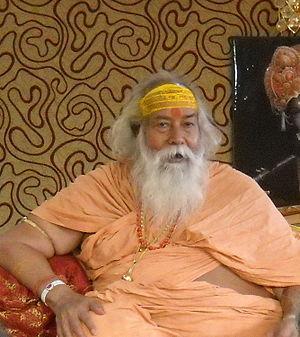
Swami Swarupananda Saraswati, audience publique dans le Madhya Pradesh (2010)
Swami Swarupananda Saraswati est une figure religieuse indienne contemporaine dans le lignage de Adi Shankara.